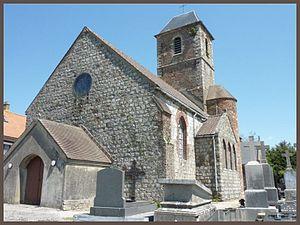
Eglise de Wierre au Bois
Wierre-au-Bois est une commune française située dans le département du Pas-de-Calais en région Hauts-de-France.